Regina Spektor

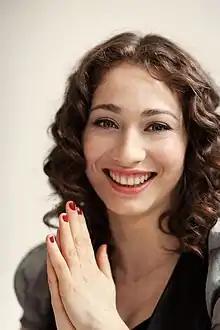
Spektor in 2009

Regina Ilyinichna Spektor (born February 18, 1980) is a Russian-born American singer, songwriter, and pianist.